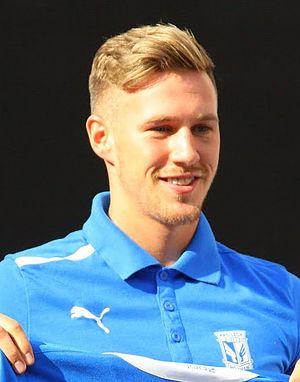
Barry Douglas, né le 4 septembre 1989 à Glasgow, est un footballeur international écossais. Il occupe actuellement le poste d'arrière latéral à Leeds United.